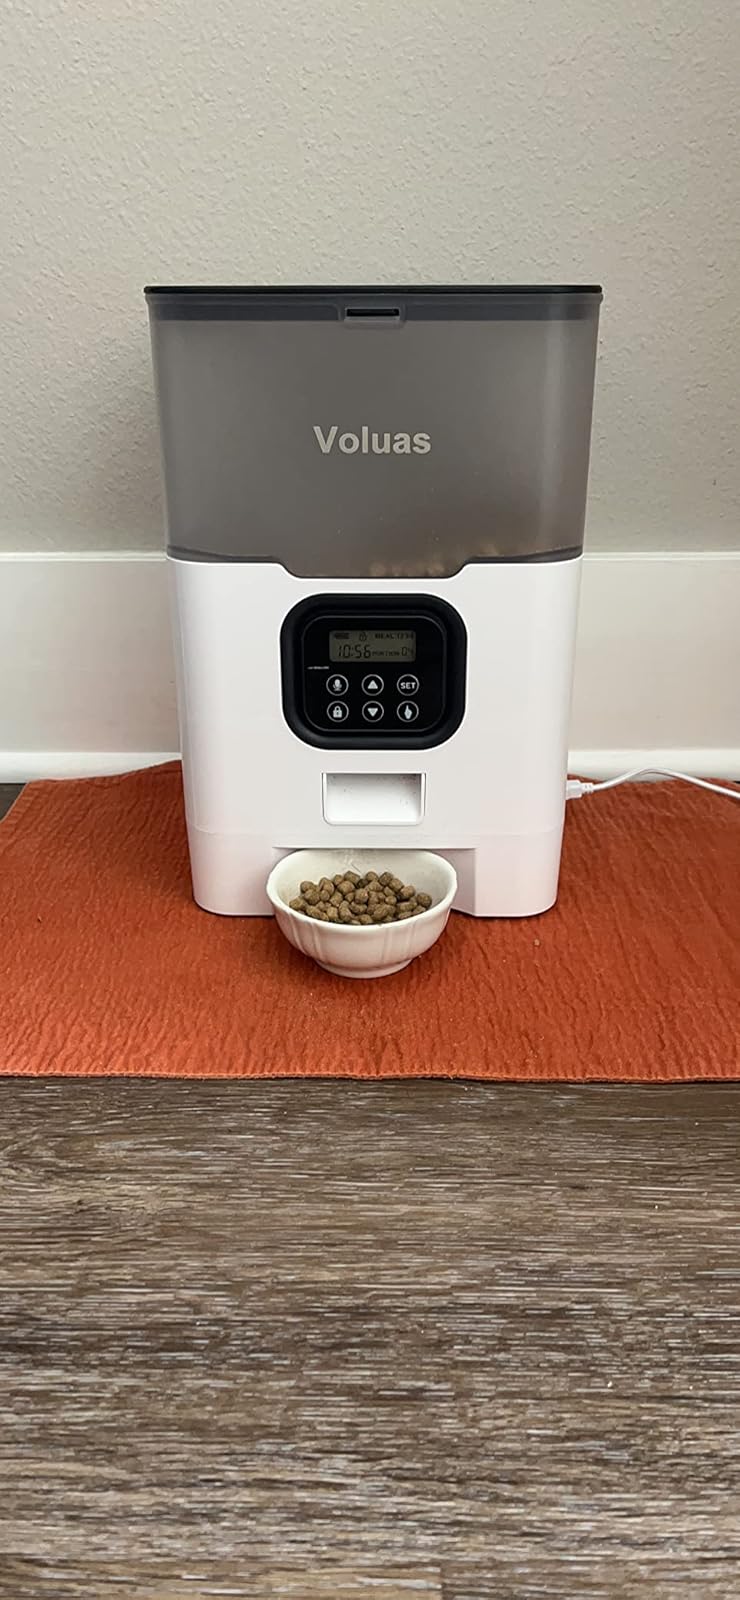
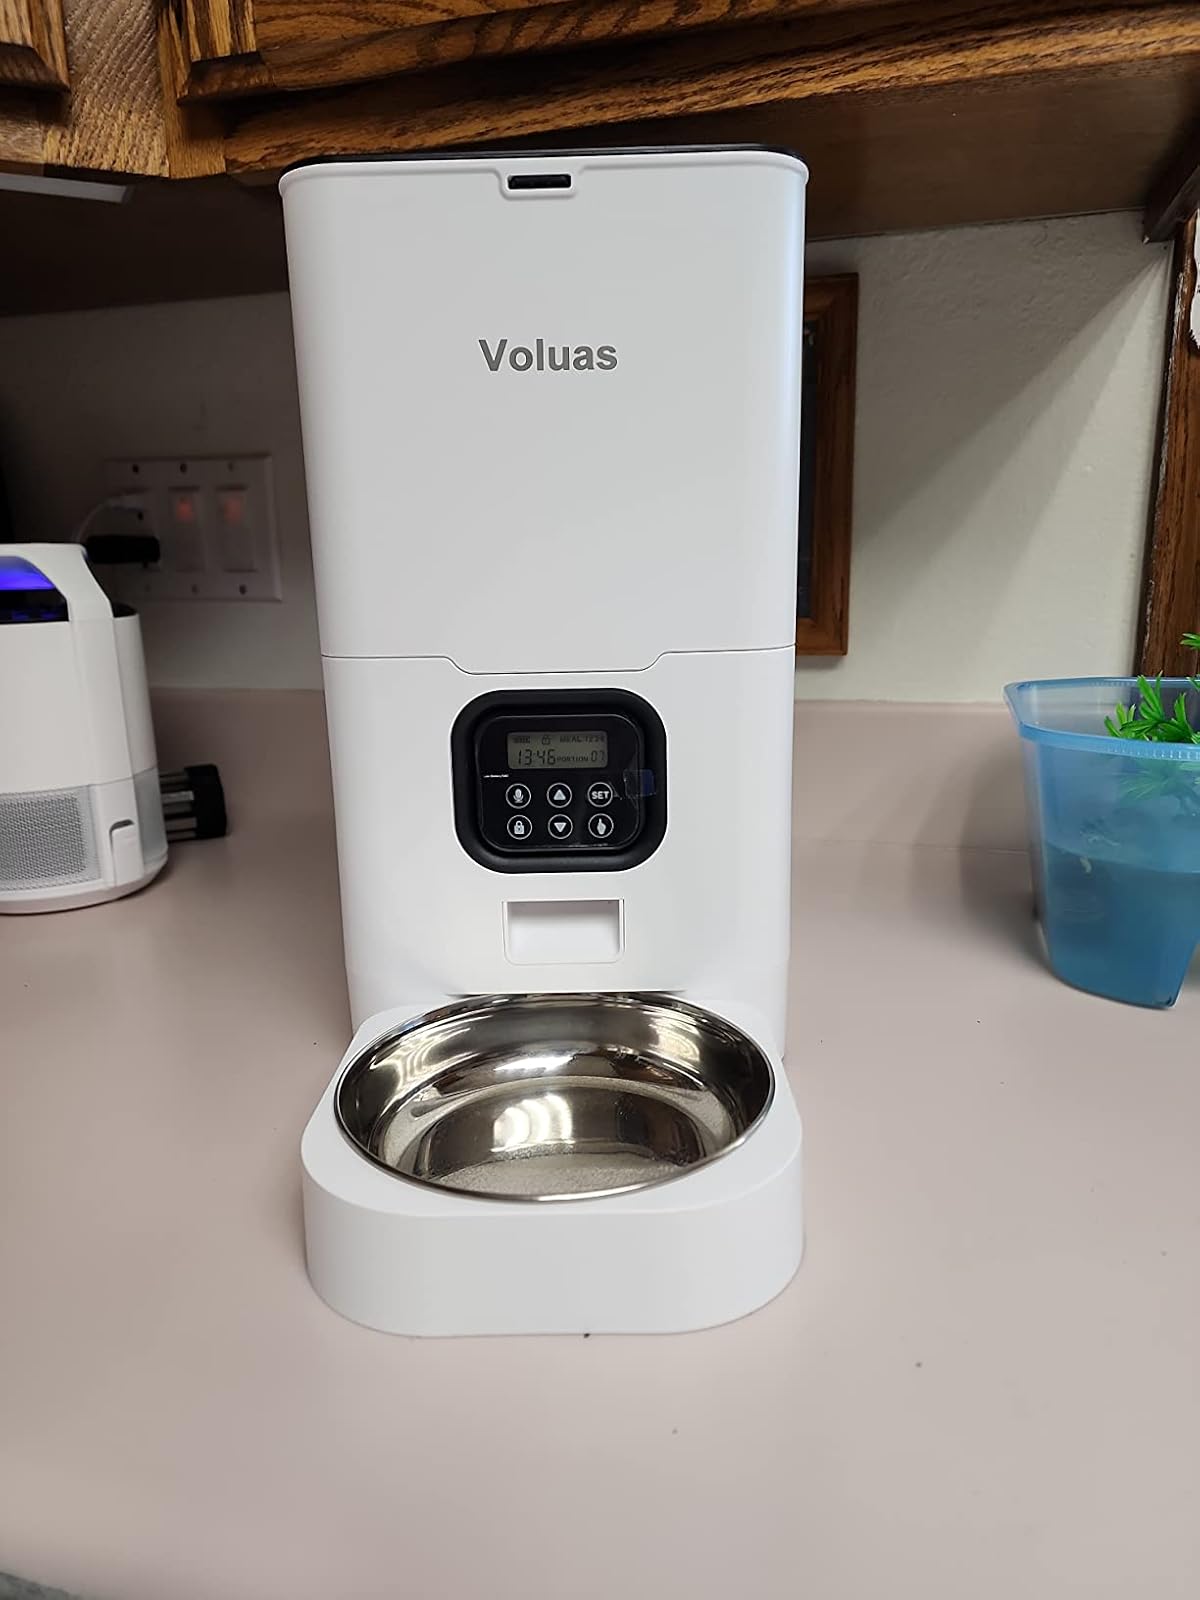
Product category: items_feeder
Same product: no